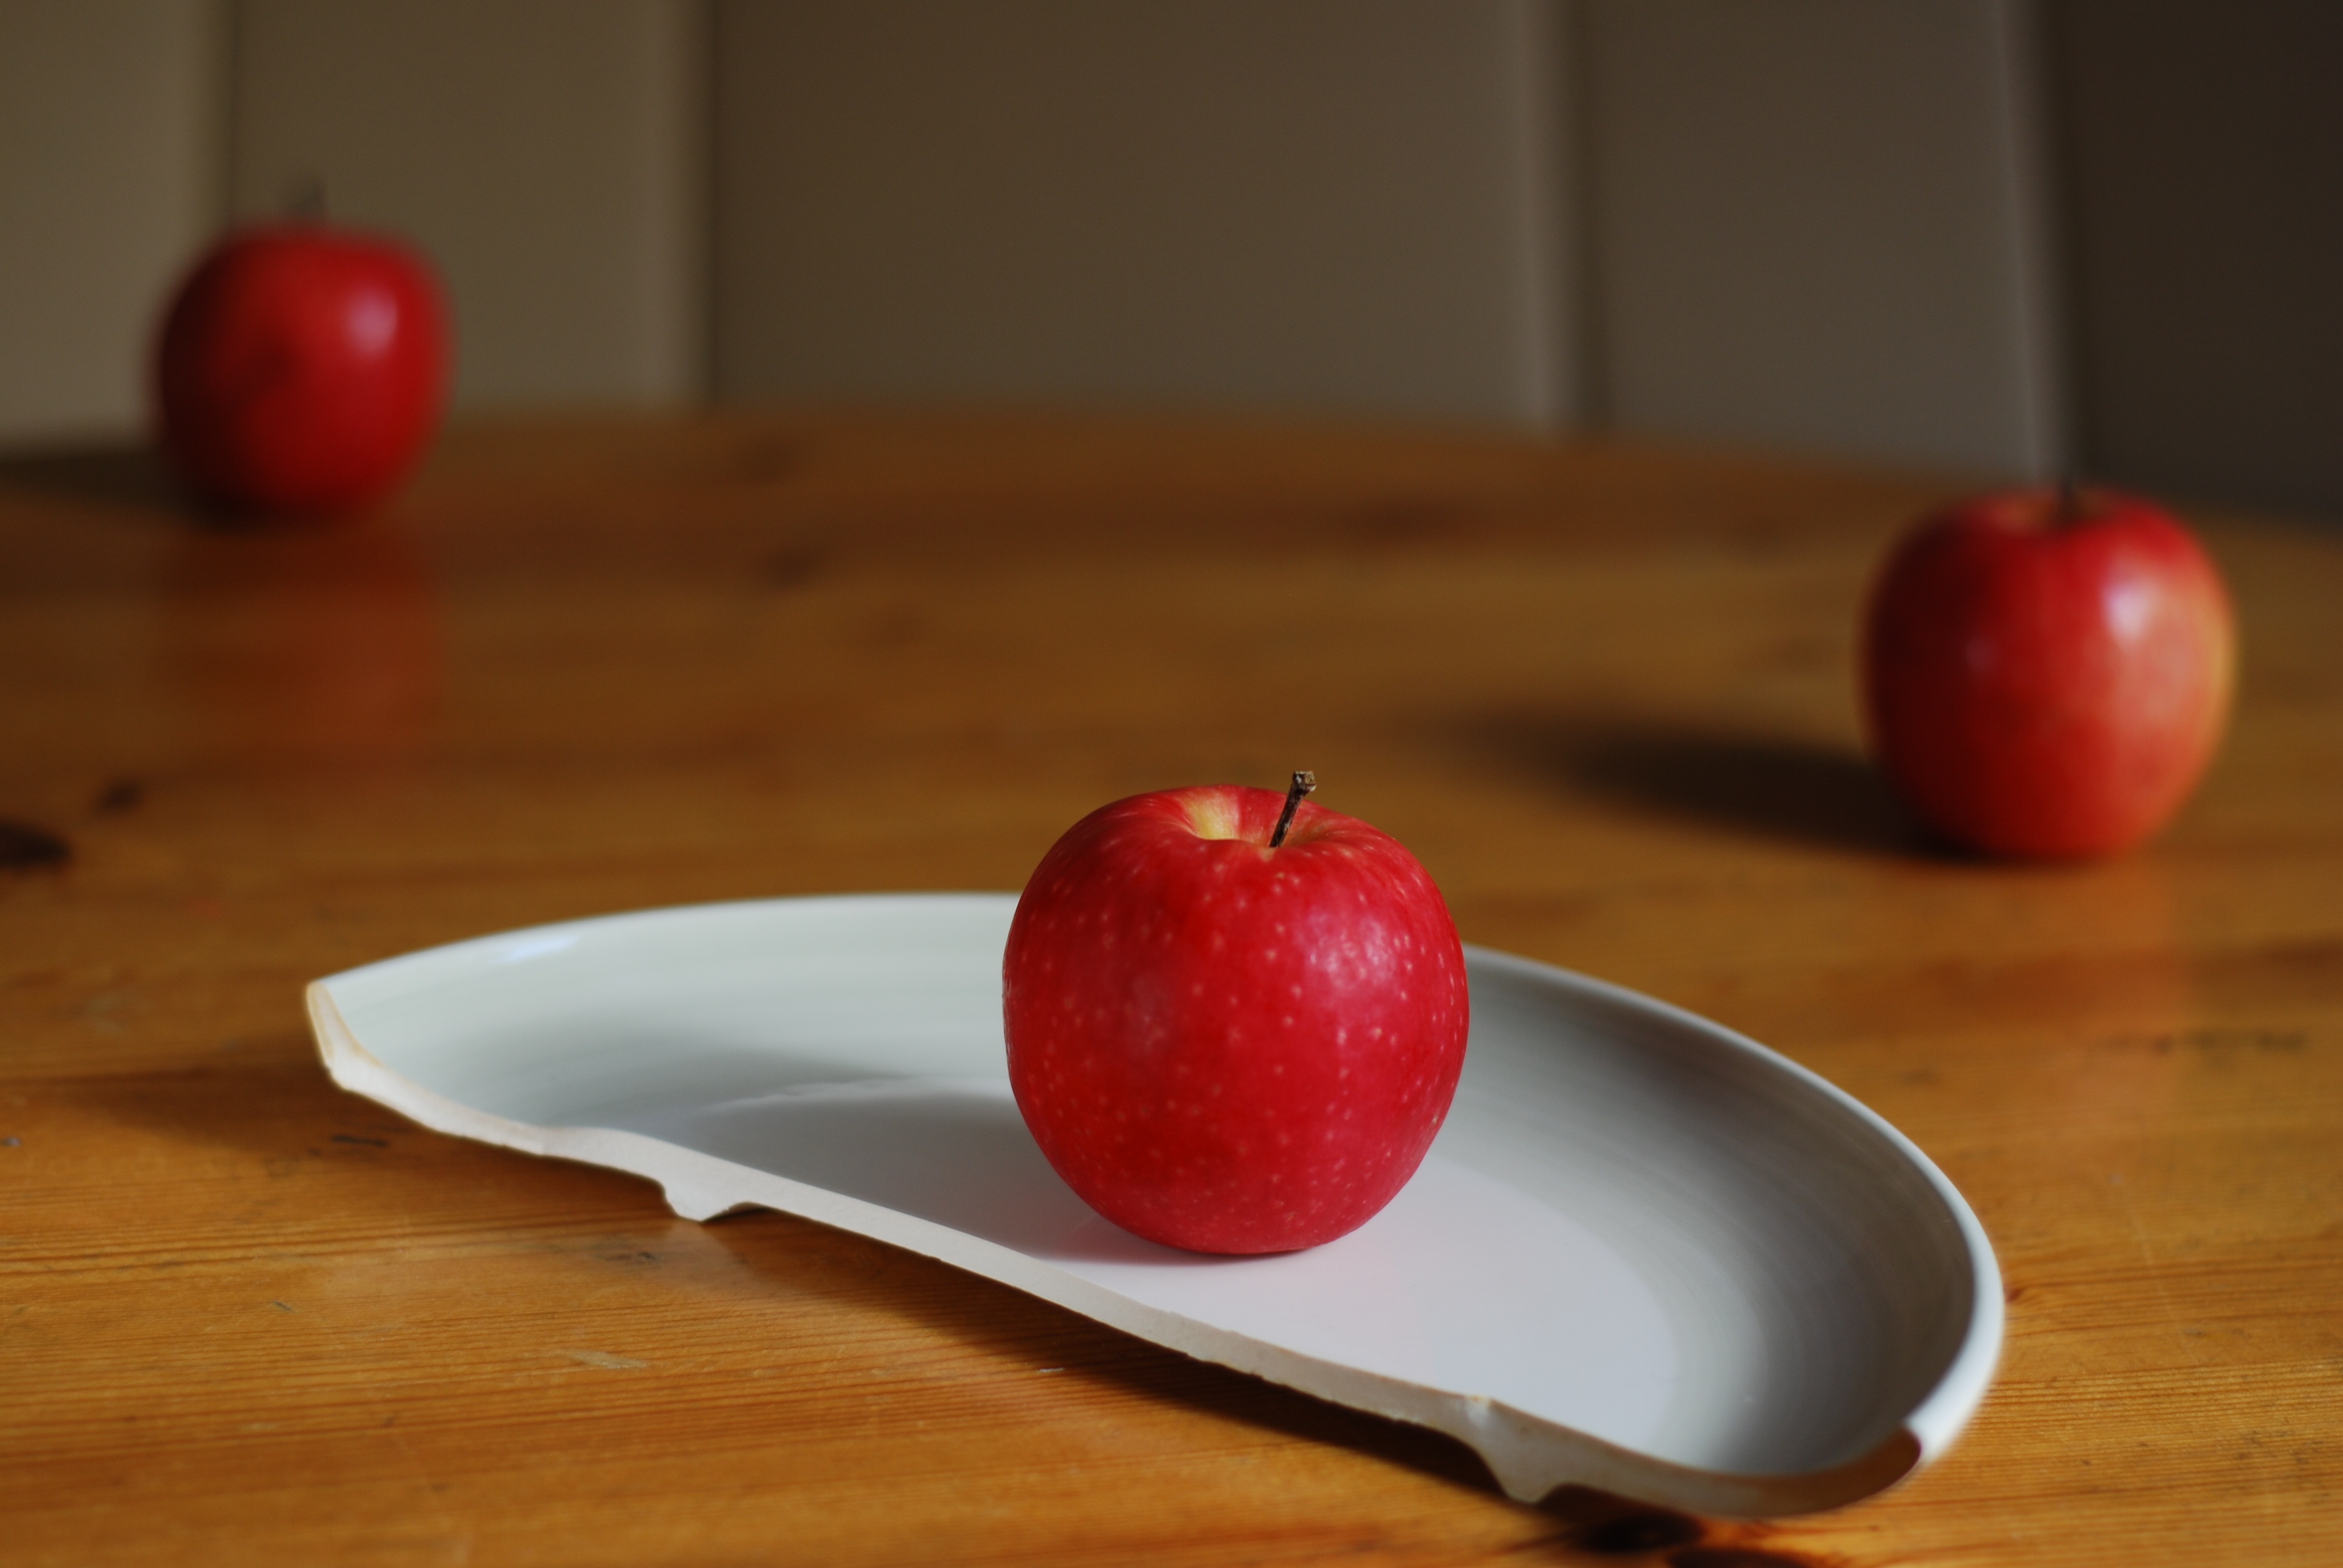
apple, abstract, plant, fruit, food, red, produce, plate, fresh, healthy, cranberry, cherry, flowering plant, rose family, land plant, rose order